Clement Geitner House

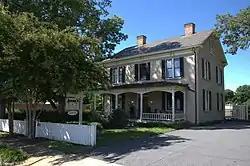
Clement Geitner House, September 2012

Clement Geitner House is a historic home located at Hickory, Catawba County, North Carolina. It was built in 1882, and is a two-story, double pile brick dwelling on a stone foundation. It has a central hall plan and one-story full-width front porch. It has a large, -story brick veneer rear addition dated to the mid-20th century.